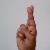
The image shows a hand gesture representing the letter 'R' in Indian Sign Language.